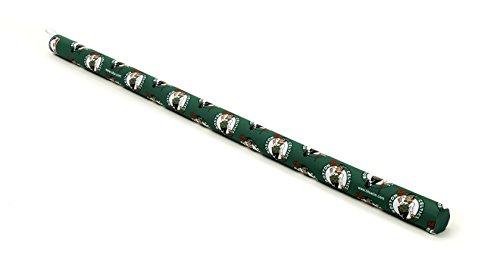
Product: Btswim NBA Pool Noodles (Pack of 3)
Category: Toys & Games | Sports & Outdoor Play | Pools & Water Toys | Pool Toys | Swim Noodles
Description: Great Condition.
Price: $10.89